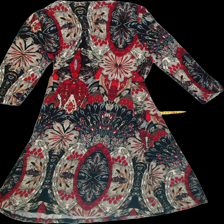
View: back
Type: Dress
Category: Ladies
Brand: Not Applicable
Colors: Red, Black, White, Beige, Grey, Brown
Material: 100%polyester
Pattern: Floral print
Size: L
Trend: No trend
Stains: No
Price range: 50-100
Recommended usage: Reuse